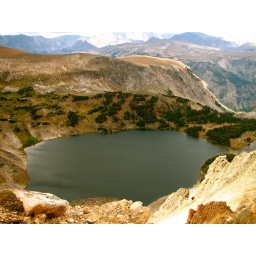
A lake high up in the mountains (Beartooth Highway)